Question: Where is the picture taken?
Tambaya: A ina aka ɗauki hoton?
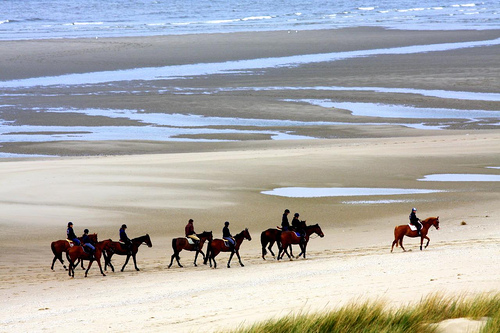
Answer: On a beach.
Amsa: A bakin teku.